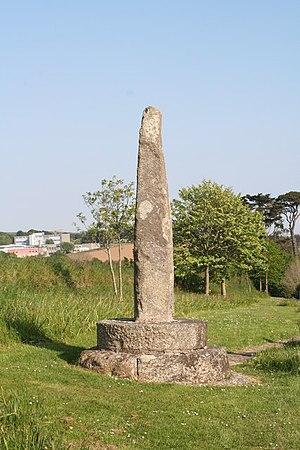
Le Léon ou pays du Léon, bro Leon en breton, est une ancienne principauté de Basse-Bretagne, patrie des Léonards, Leoniz en breton. Il forme la pointe nord-ouest du Finistère, dont Brest, avec plus de trois-cent-mille habitants, est aujourd'hui l'agglomération principale. Il doit à sa géographie d'avoir conservé un particularisme linguistique et culturel.